All Souls' Hospital

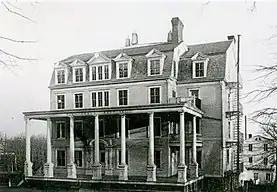
Expanded front view of All Souls' Hospital

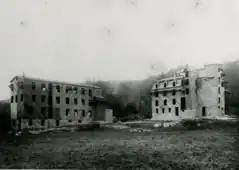
Construction or destruction of the All Souls' Hospital; unknown year.

Its Morristown location initially used the historic Arnold's Tavern building from the 1770s. Jacob Arnold's Tavern, originally located in the Morristown Green, was George Washington's winter headquarters from January to May of 1777 and the place of Benedict Arnold's first trial in 1780.